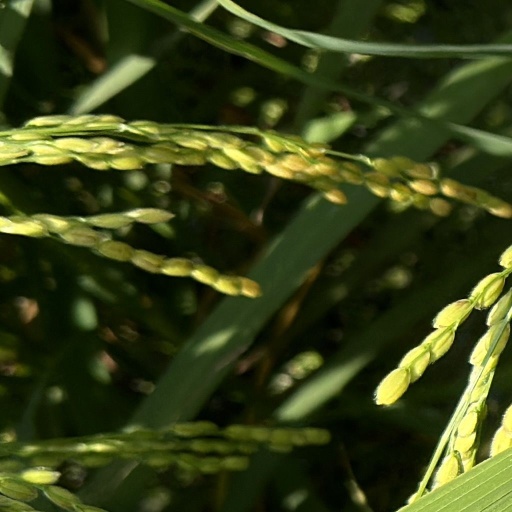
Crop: rice